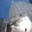
Label: skyscraper